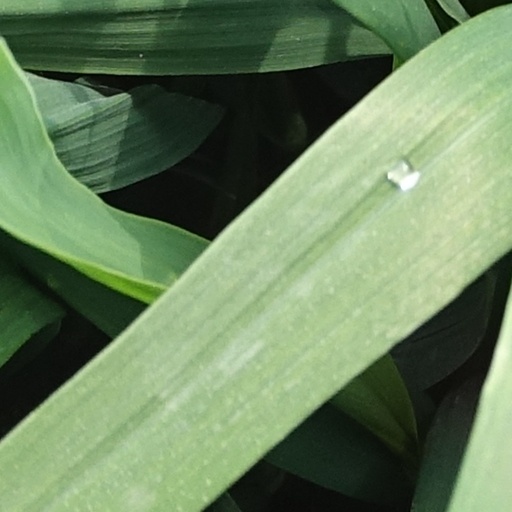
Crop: wheat